Geoffrey Miller (psychologist)

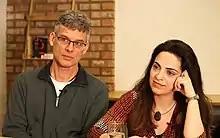
Miller and Diana Fleischman in 2019

On November 29, 2019, he married fellow American evolutionary psychologist Diana Fleischman. The couple had earlier appeared together in an interview, advocating for polyamory. They had their first child together in the spring of 2022.